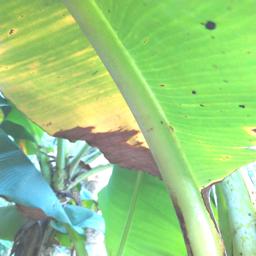
Label: JAHAJI LEAF